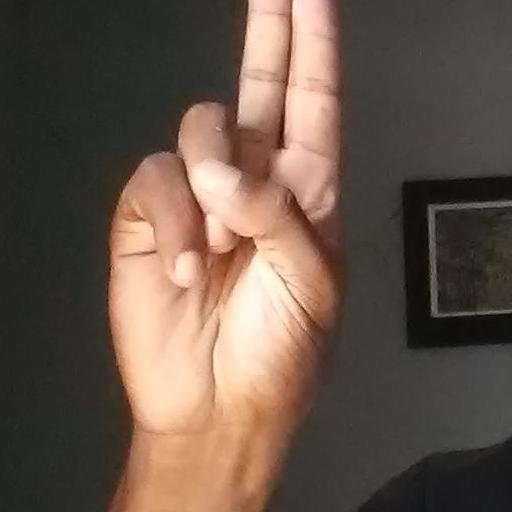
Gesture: two_up